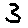
Label: 3